Llandrillo yn Rhos (electoral ward)

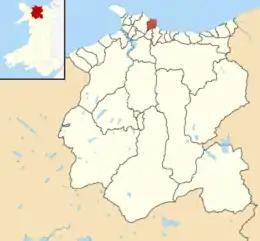
Location of the Llandrillo-yn-Rhos ward within Conwy County Borough

Llandrillo yn Rhos is an electoral ward in Conwy County Borough, Wales. Its boundaries are coterminous with those of the community of Rhos-on-Sea, on the North Wales coast, with the Mochdre and Rhiw wards to the south, Penrhyn ward to the west and Liverpool Bay to the northeast.